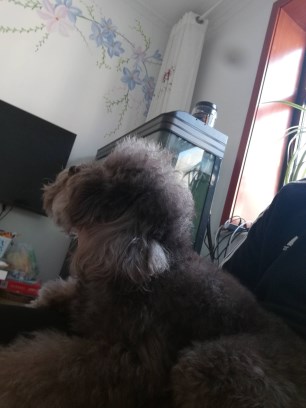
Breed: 7449-n000128-teddy